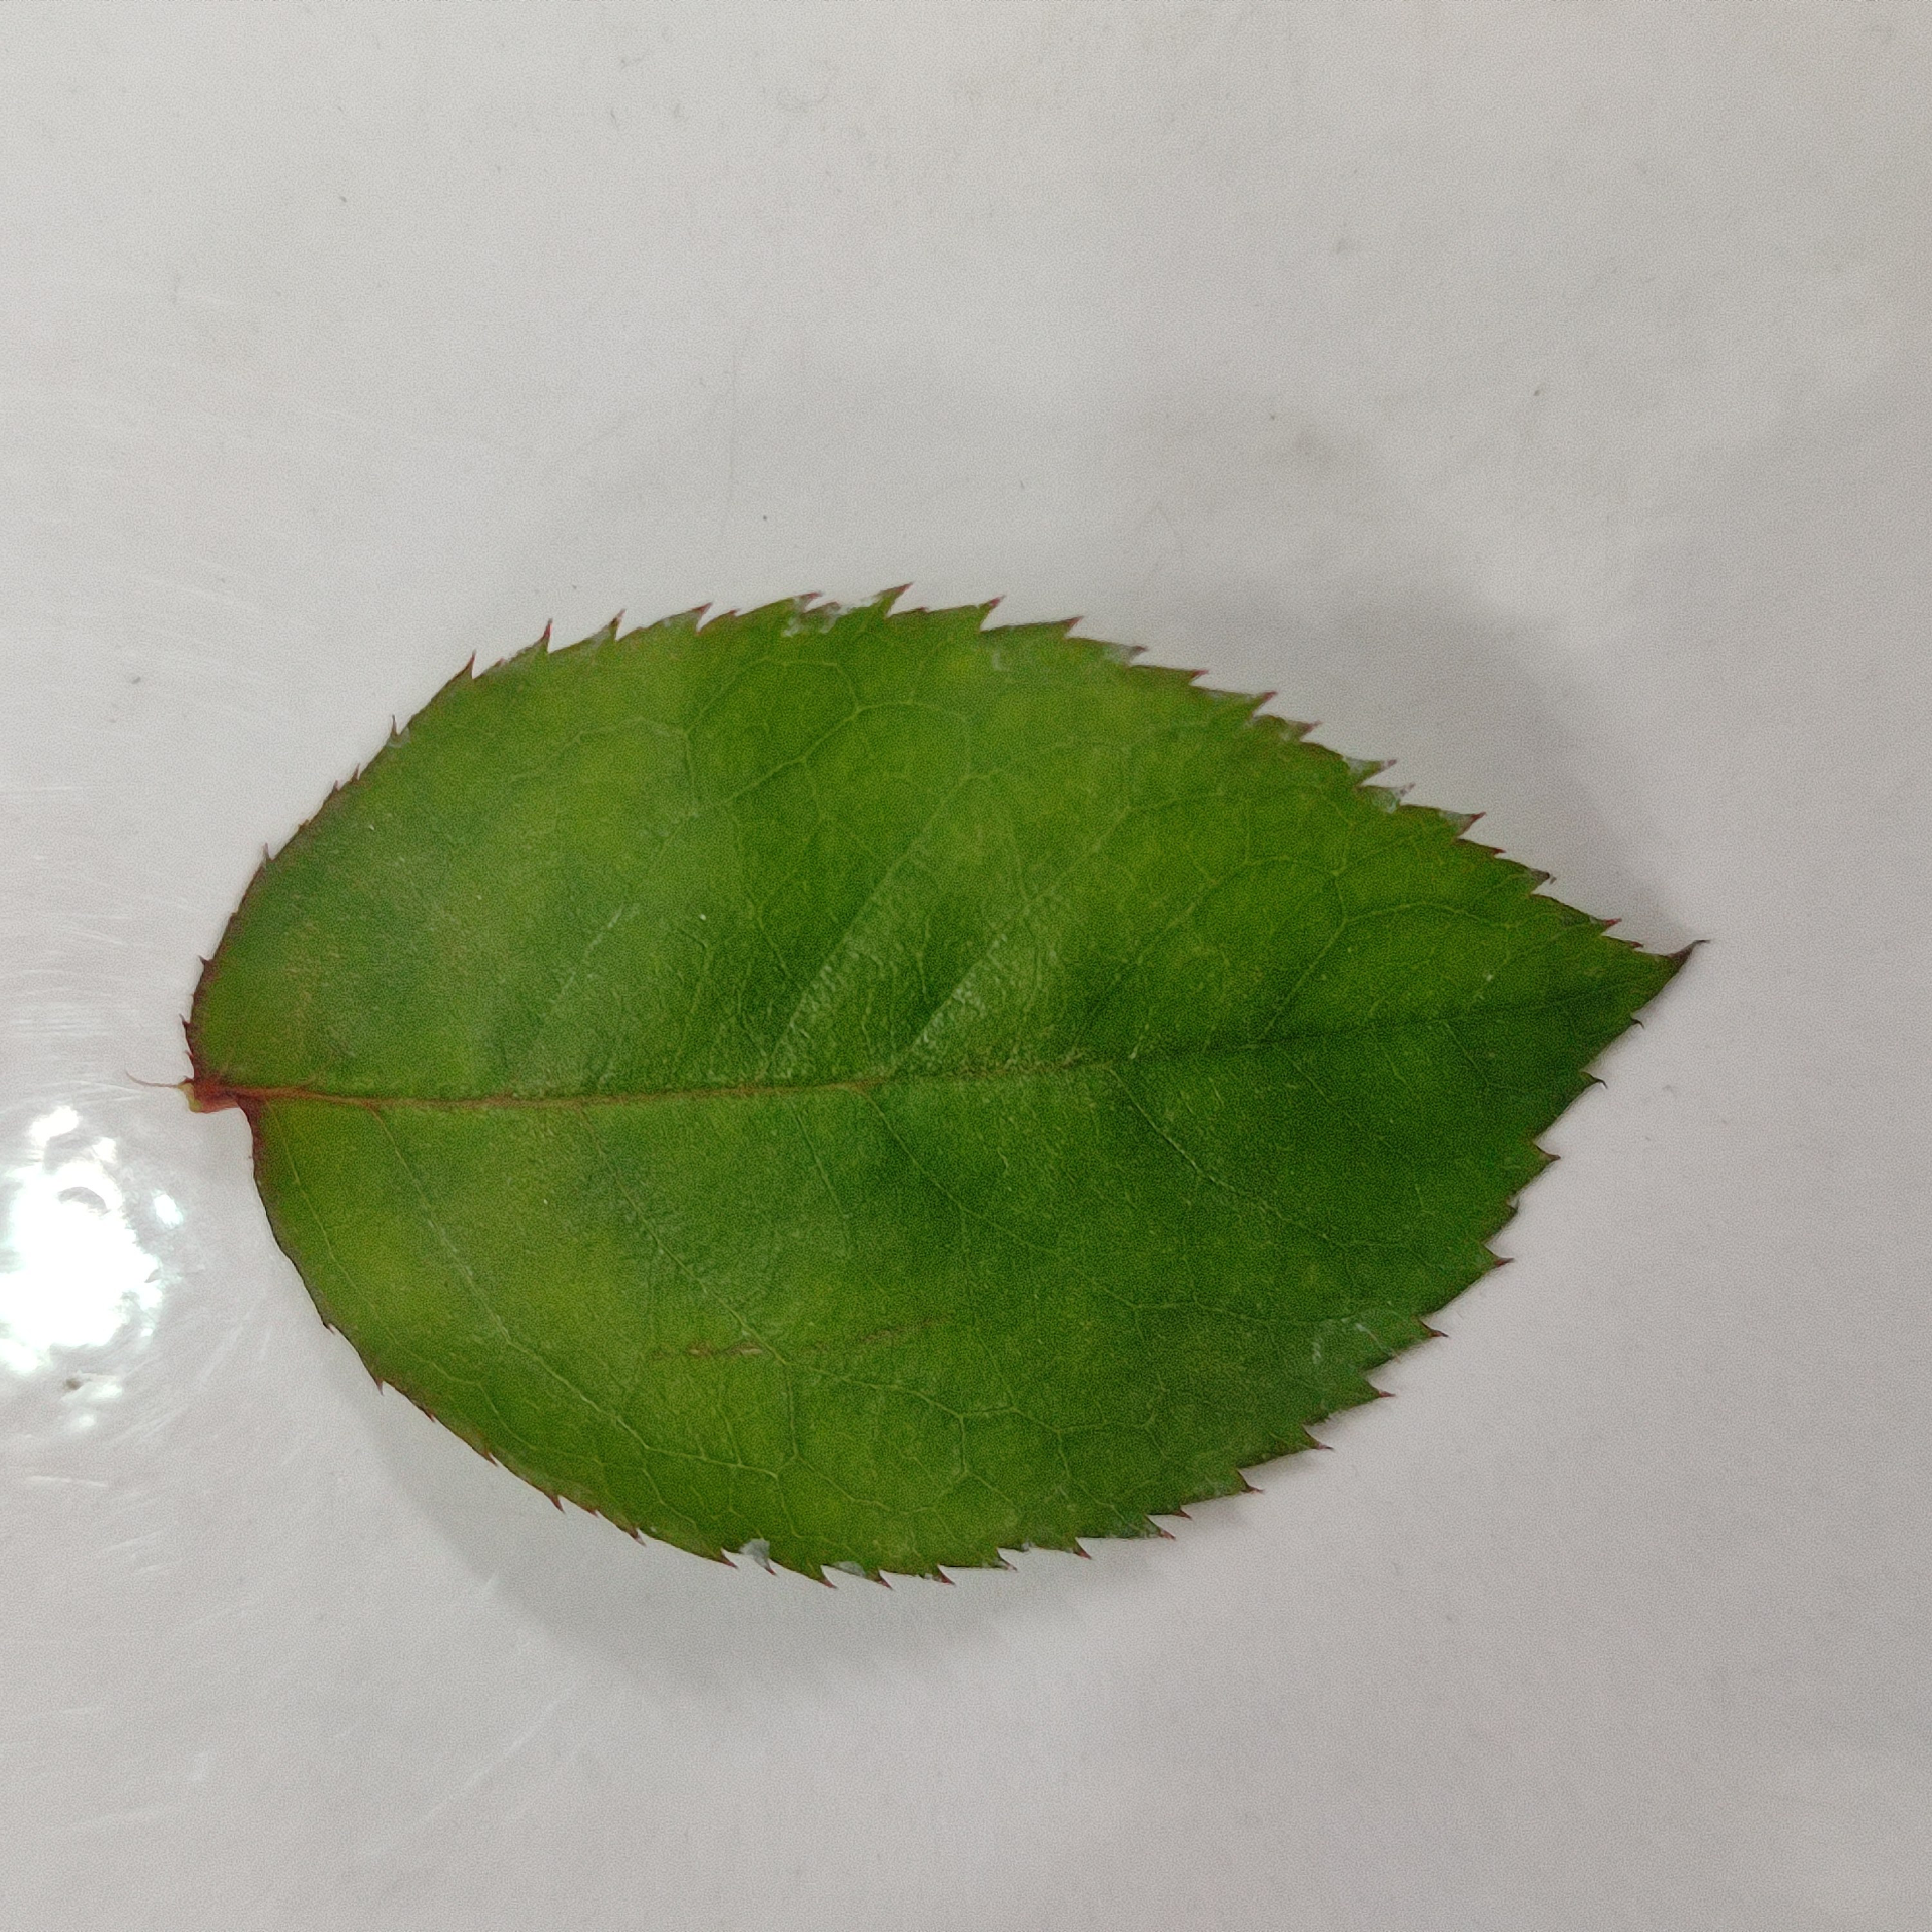
Label: Healthy Leaf